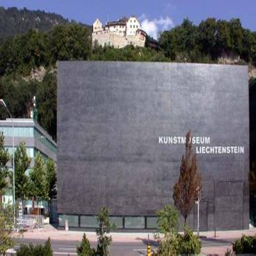
Kunstmuseum Liechtenstein